I Can Hear the Grass Grow

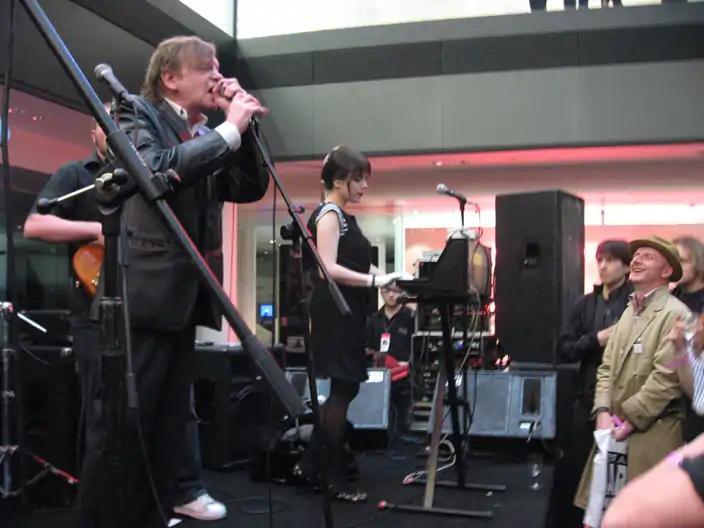
The Fall, who covered "I Can Hear the Grass Grow" in 2005

The song was covered in 1996 by the British rock band Status Quo, but this rock version of the song was not released as a single. However, it did appear on their twenty-second studio album, "Don't Stop", a cover album which was released on the 5th of February, 1996. The song was specifically the third track on the album, and was produced by Pip Williams.